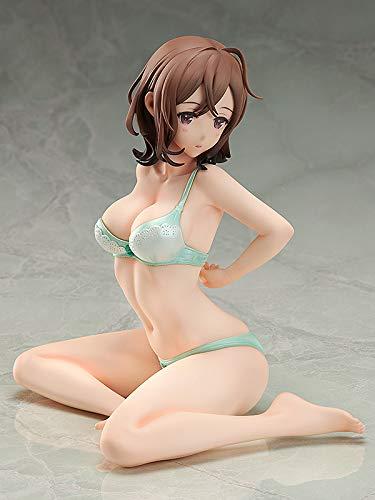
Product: FREEing F29825 Kigae: Morning 1: 4 Scale PVC Figure, Multicolor
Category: Toys & Games | Collectible Toys | Statues, Bobbleheads & Busts | Statues
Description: From illustrator en morikura's original illustration book "kigae".
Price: $211.17
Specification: ProductDimensions:7.7x5x4inches|ItemWeight:3.52ounces|ShippingWeight:2.36pounds(Viewshippingratesandpolicies)|ASIN:B07JGLBQRG|Itemmodelnumber:-|Manufacturerrecommendedage:15yearsandup